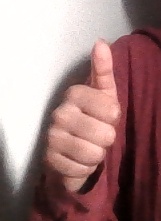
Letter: aleff